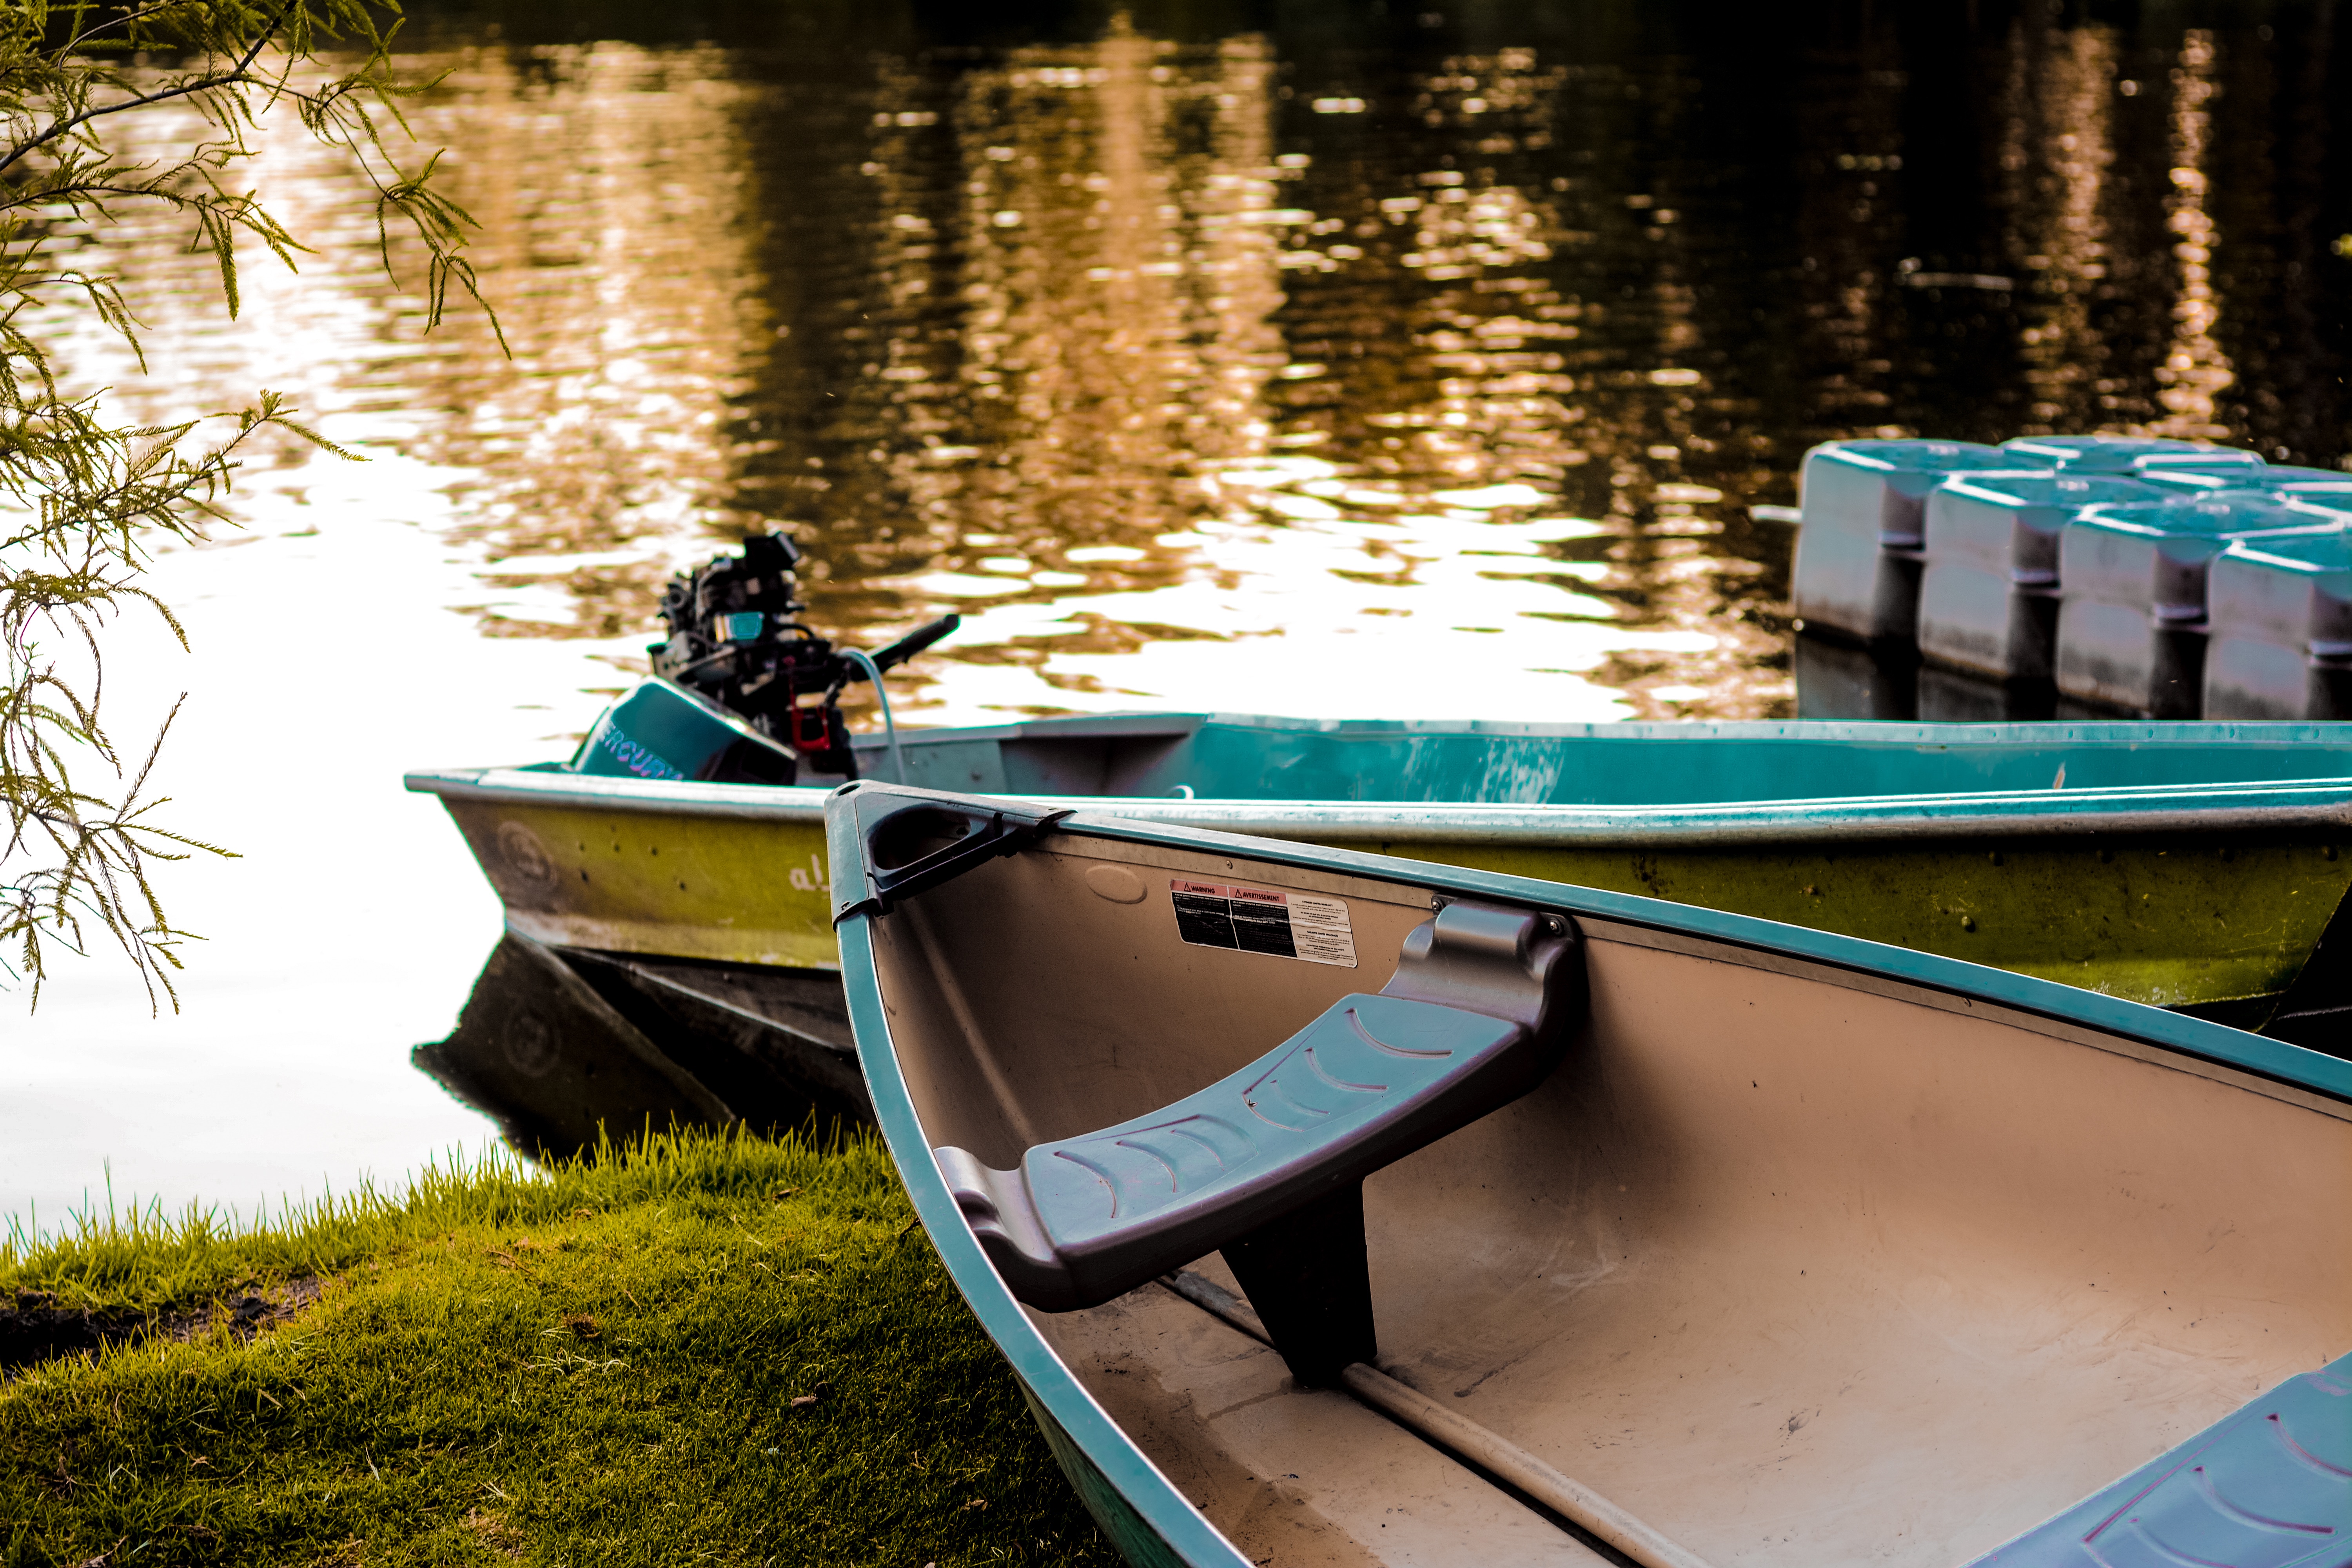
boat, canoe, paddle, reflection, vehicle, waterway, motorboat, boating, watercraft, rowing, dinghy, skiff, watercraft rowing